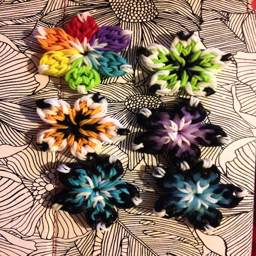
i 'm having way too much fun making these rainbow loom flowers thinking of selling them